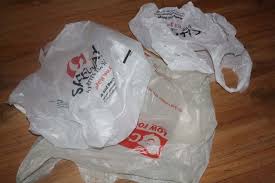
Waste category: plastic